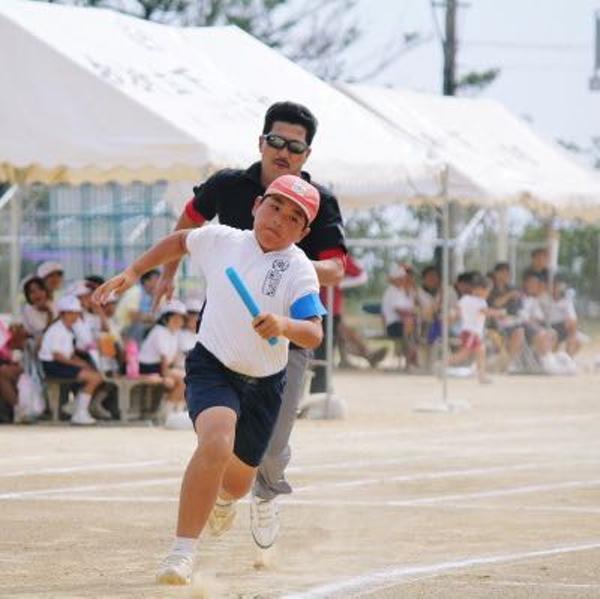
回答: やべぇとこから借り物してしまった